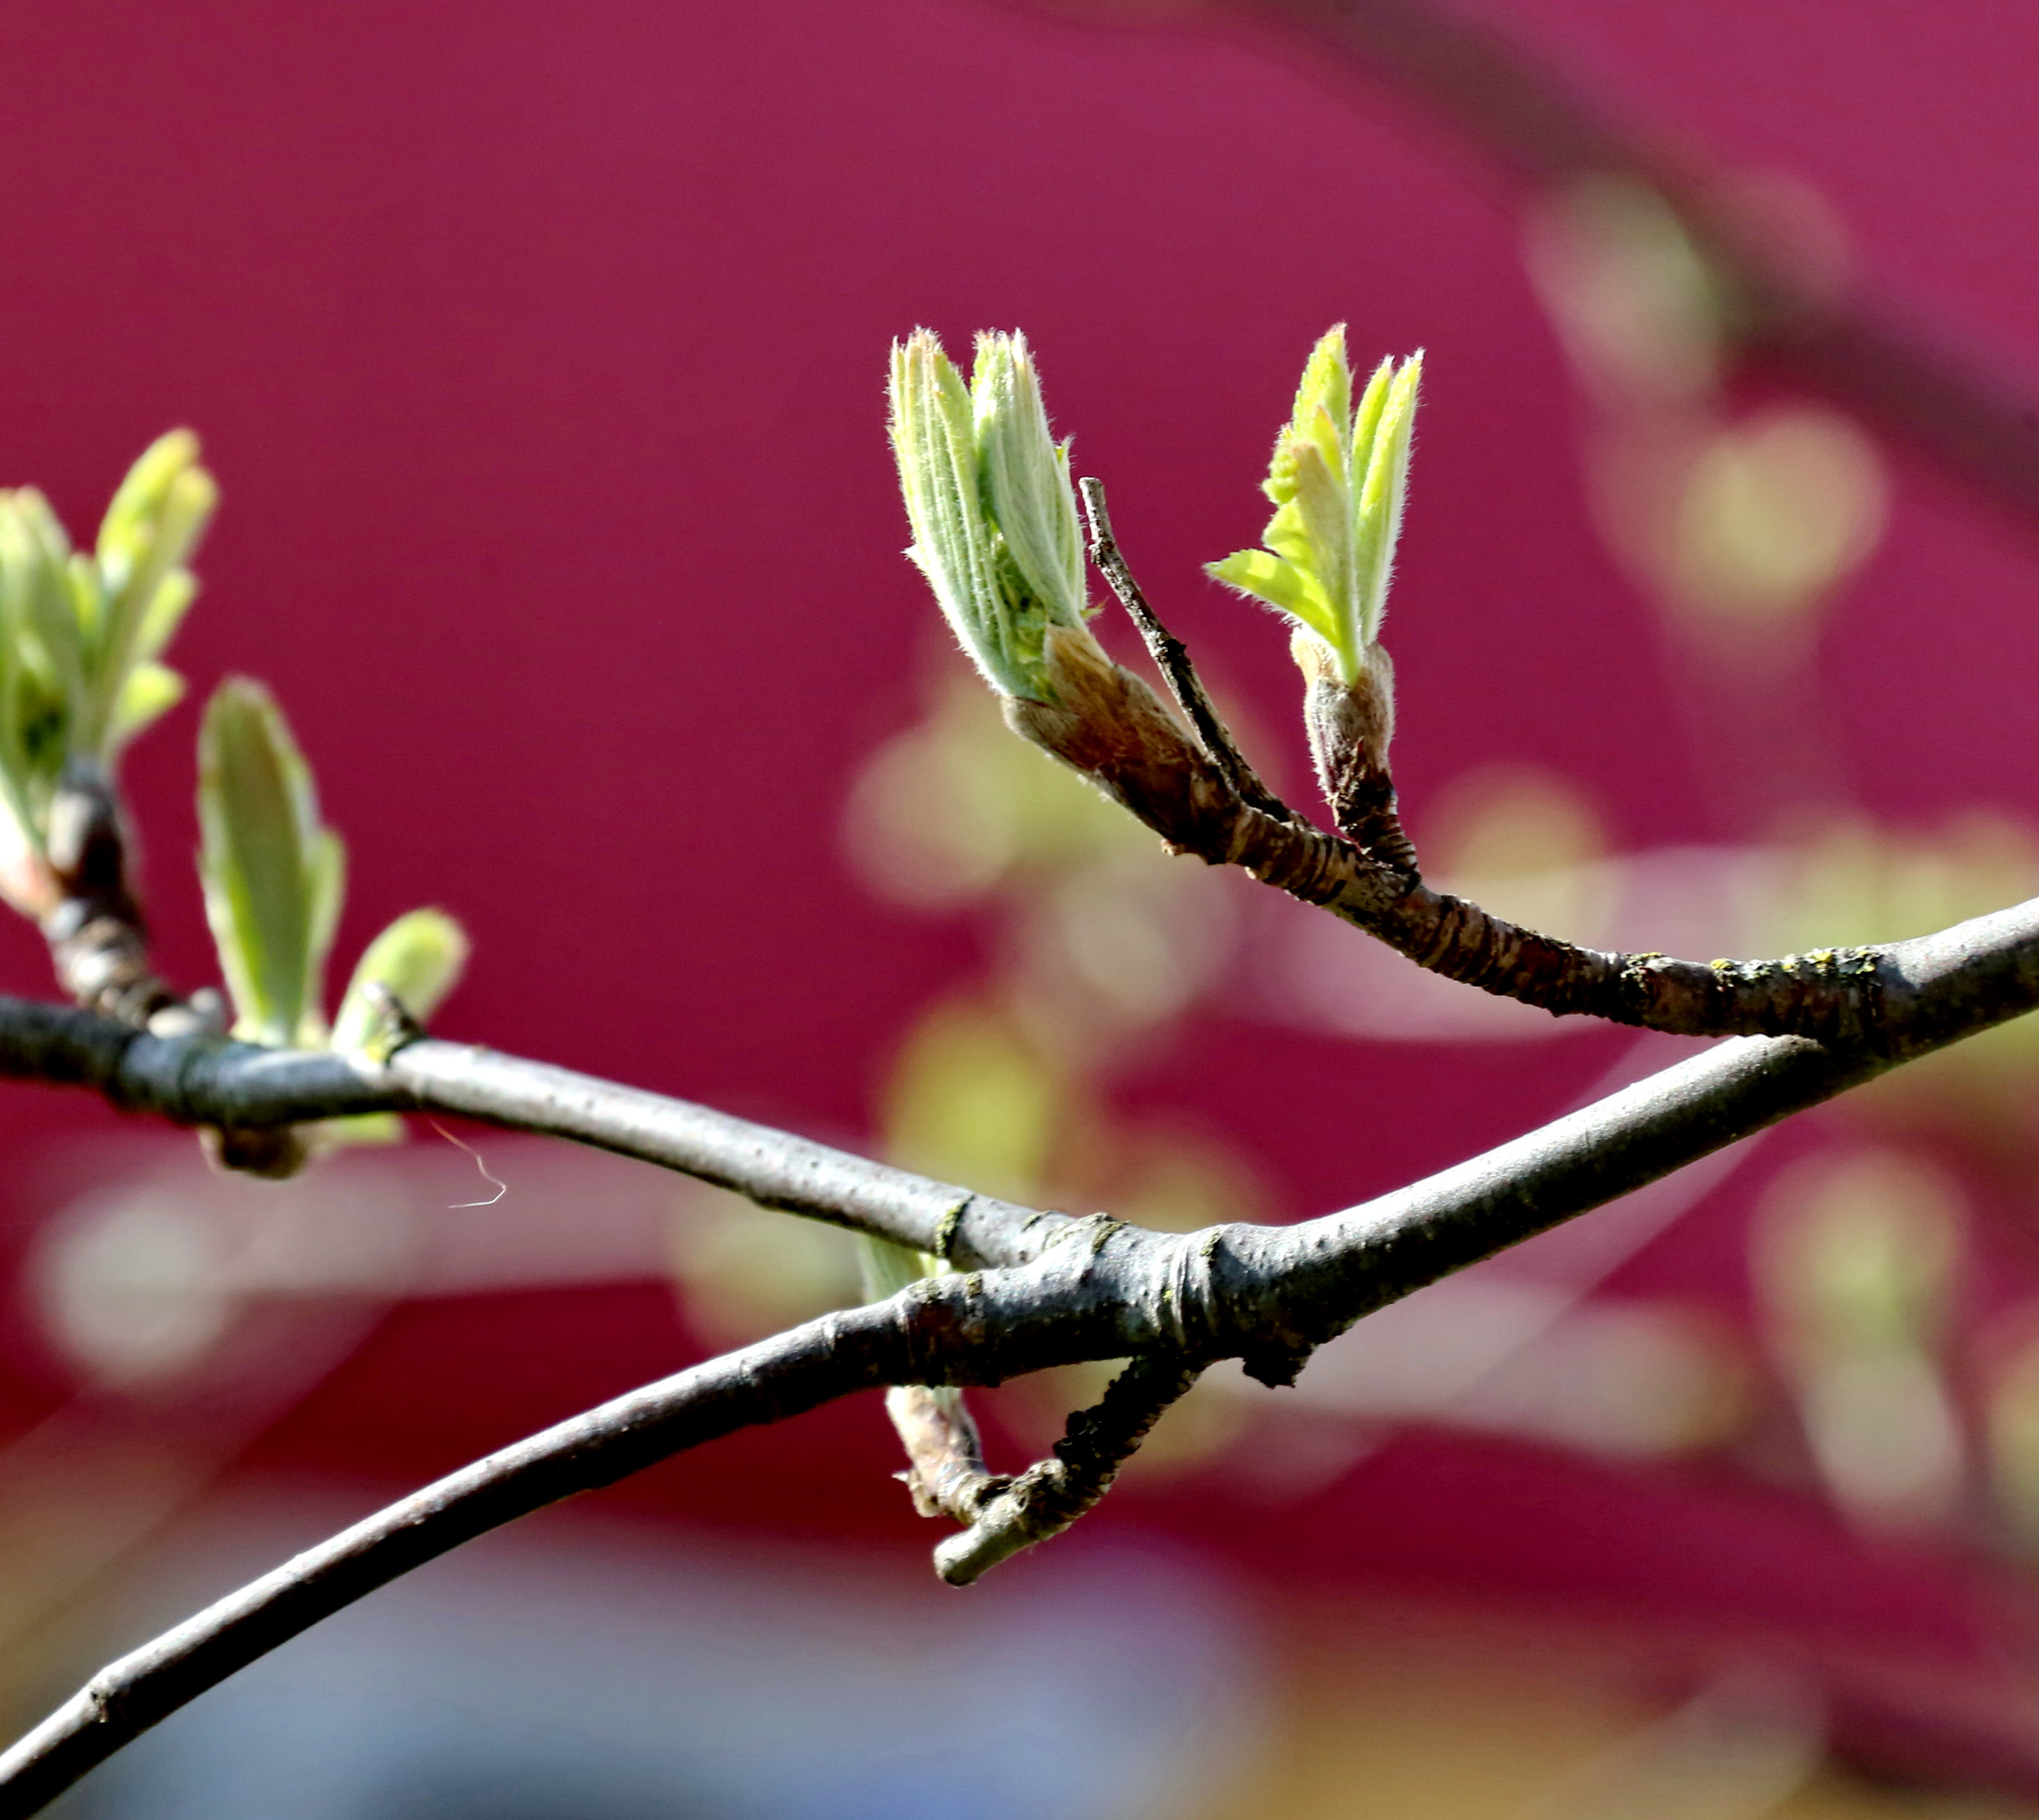
spring, blooming, plant, botany, branch, twig, terrestrial plant, tree, flowering plant, close up, macro photography, bud, petal, Pedicel, plant stem, art, moisture, thorns, spines, and prickles, balance, natural material, insect